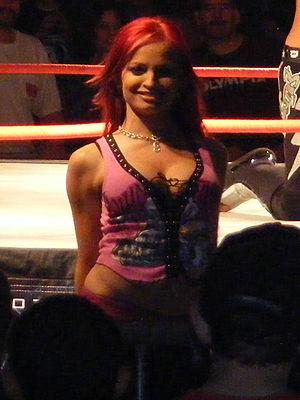
Christina Lee Hemme, née le 28 octobre 1980 à Poway, Californie, est une catcheuse, valet, chanteuse, mannequin américaine mieux connue sous le diminutif de Christy Hemme, également connue pour son apparition en avril 2005 dans le magazine Playboy.